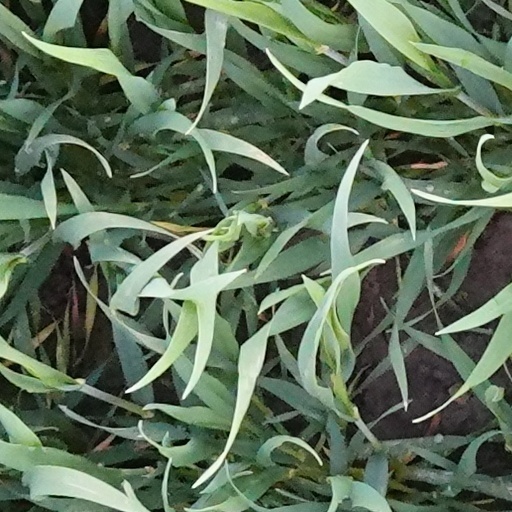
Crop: wheat